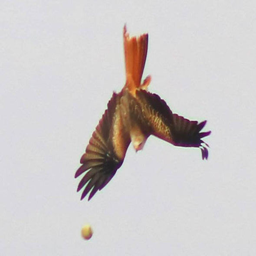
bird playing catch with a tennis ball